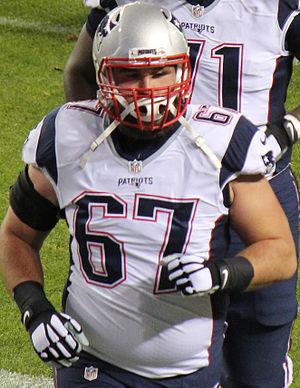
Josh Kline, né le 29 décembre 1989 à Hoffman Estates dans l'Illinois, est un joueur américain de football américain. Non sélectionné lors de la draft 2013 de la NFL, il est recruté par les Patriots de la Nouvelle-Angleterre. Évoluant au poste d'offensive guard, il réussit à se faire sa place dans l'effectif de l'équipe lors du camp d'entraînement. Il reste trois années dans la ligne offensive des Patriots, jouant aux postes de guard gauche et droit. Il gagne le Super Bowl XLIX et débute 13 rencontres avant d'être libéré par l'équipe en septembre 2016. Récupéré par les Titans du Tennesse, il rate les deux premières rencontres de la saison avant de s'imposer comme le guard droit titulaire de l'équipe. En mars 2018, après deux bonnes saisons sous le maillot des Titans, il signe un nouveau contrat de quatre ans pour 26 millions de dollars.